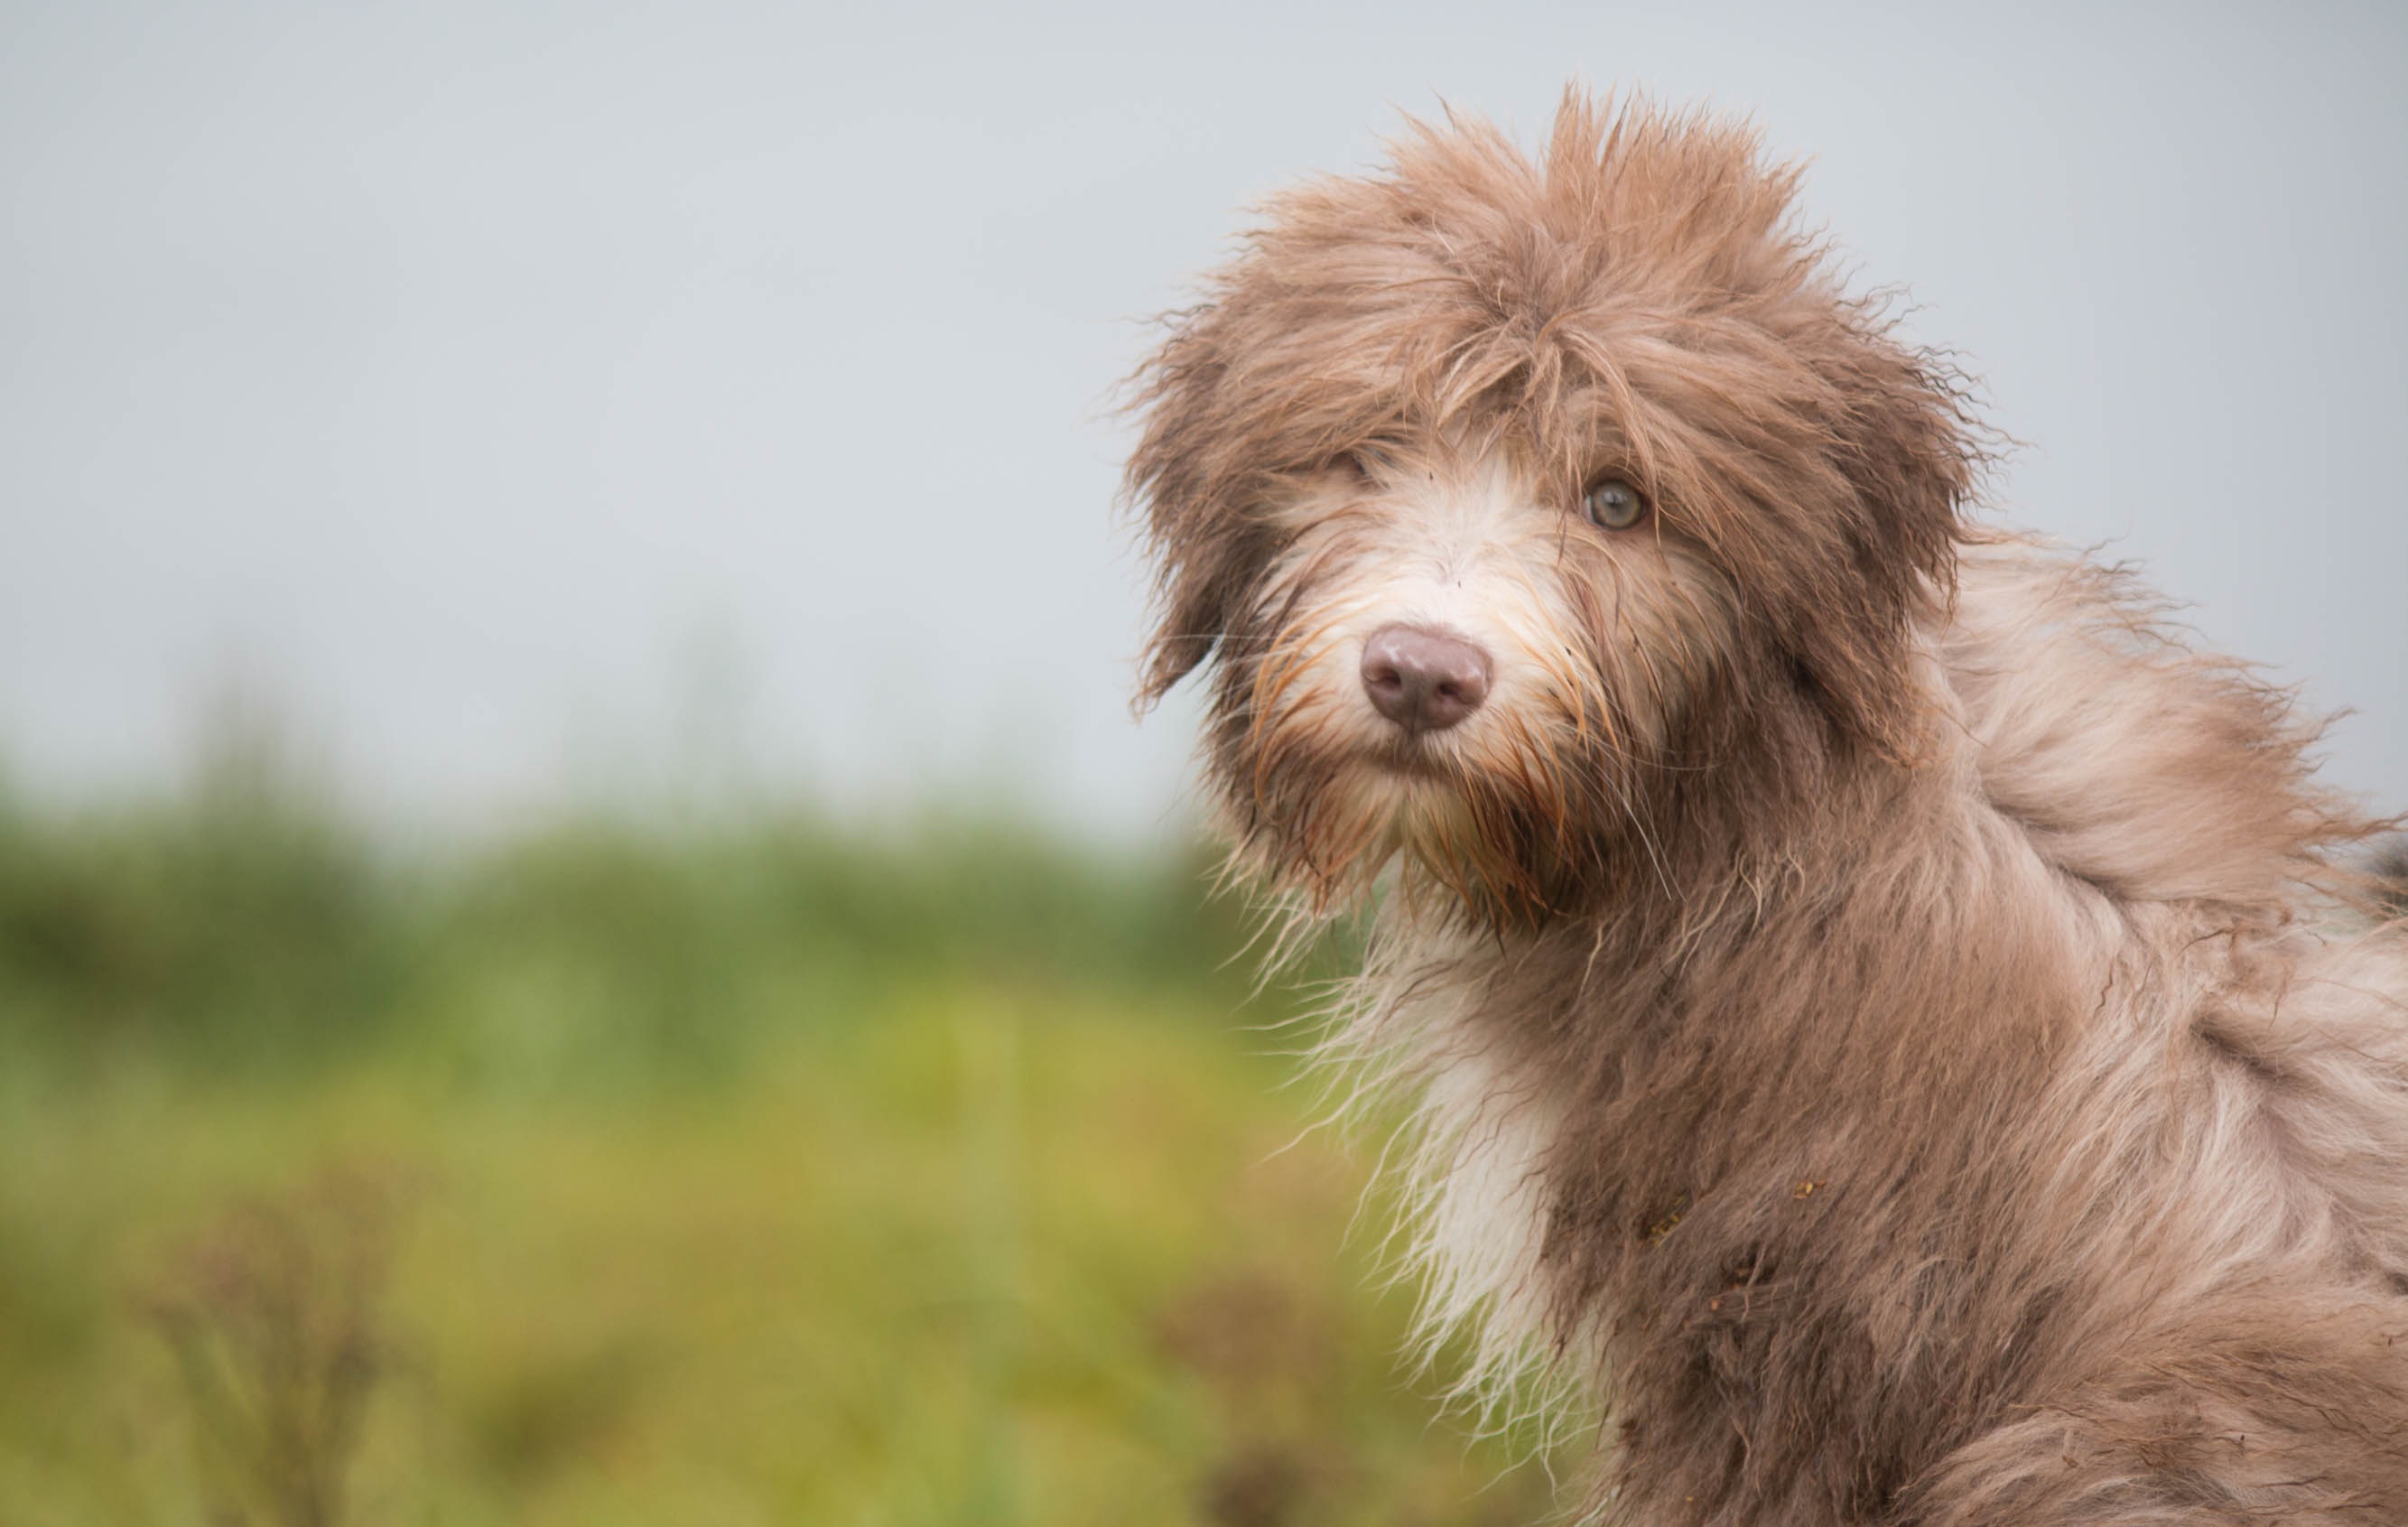
sweet, view, dog, animal, cute, collie, pet, fur, furry, dog breed, puppies, animal portrait, young dog, small dog, dog puppies, goldendoodle, dog like mammal, carnivoran, glen of imaal terrier, dog crossbreeds, bearded collie, cute look, sapsali, companion dog, dutch smoushond